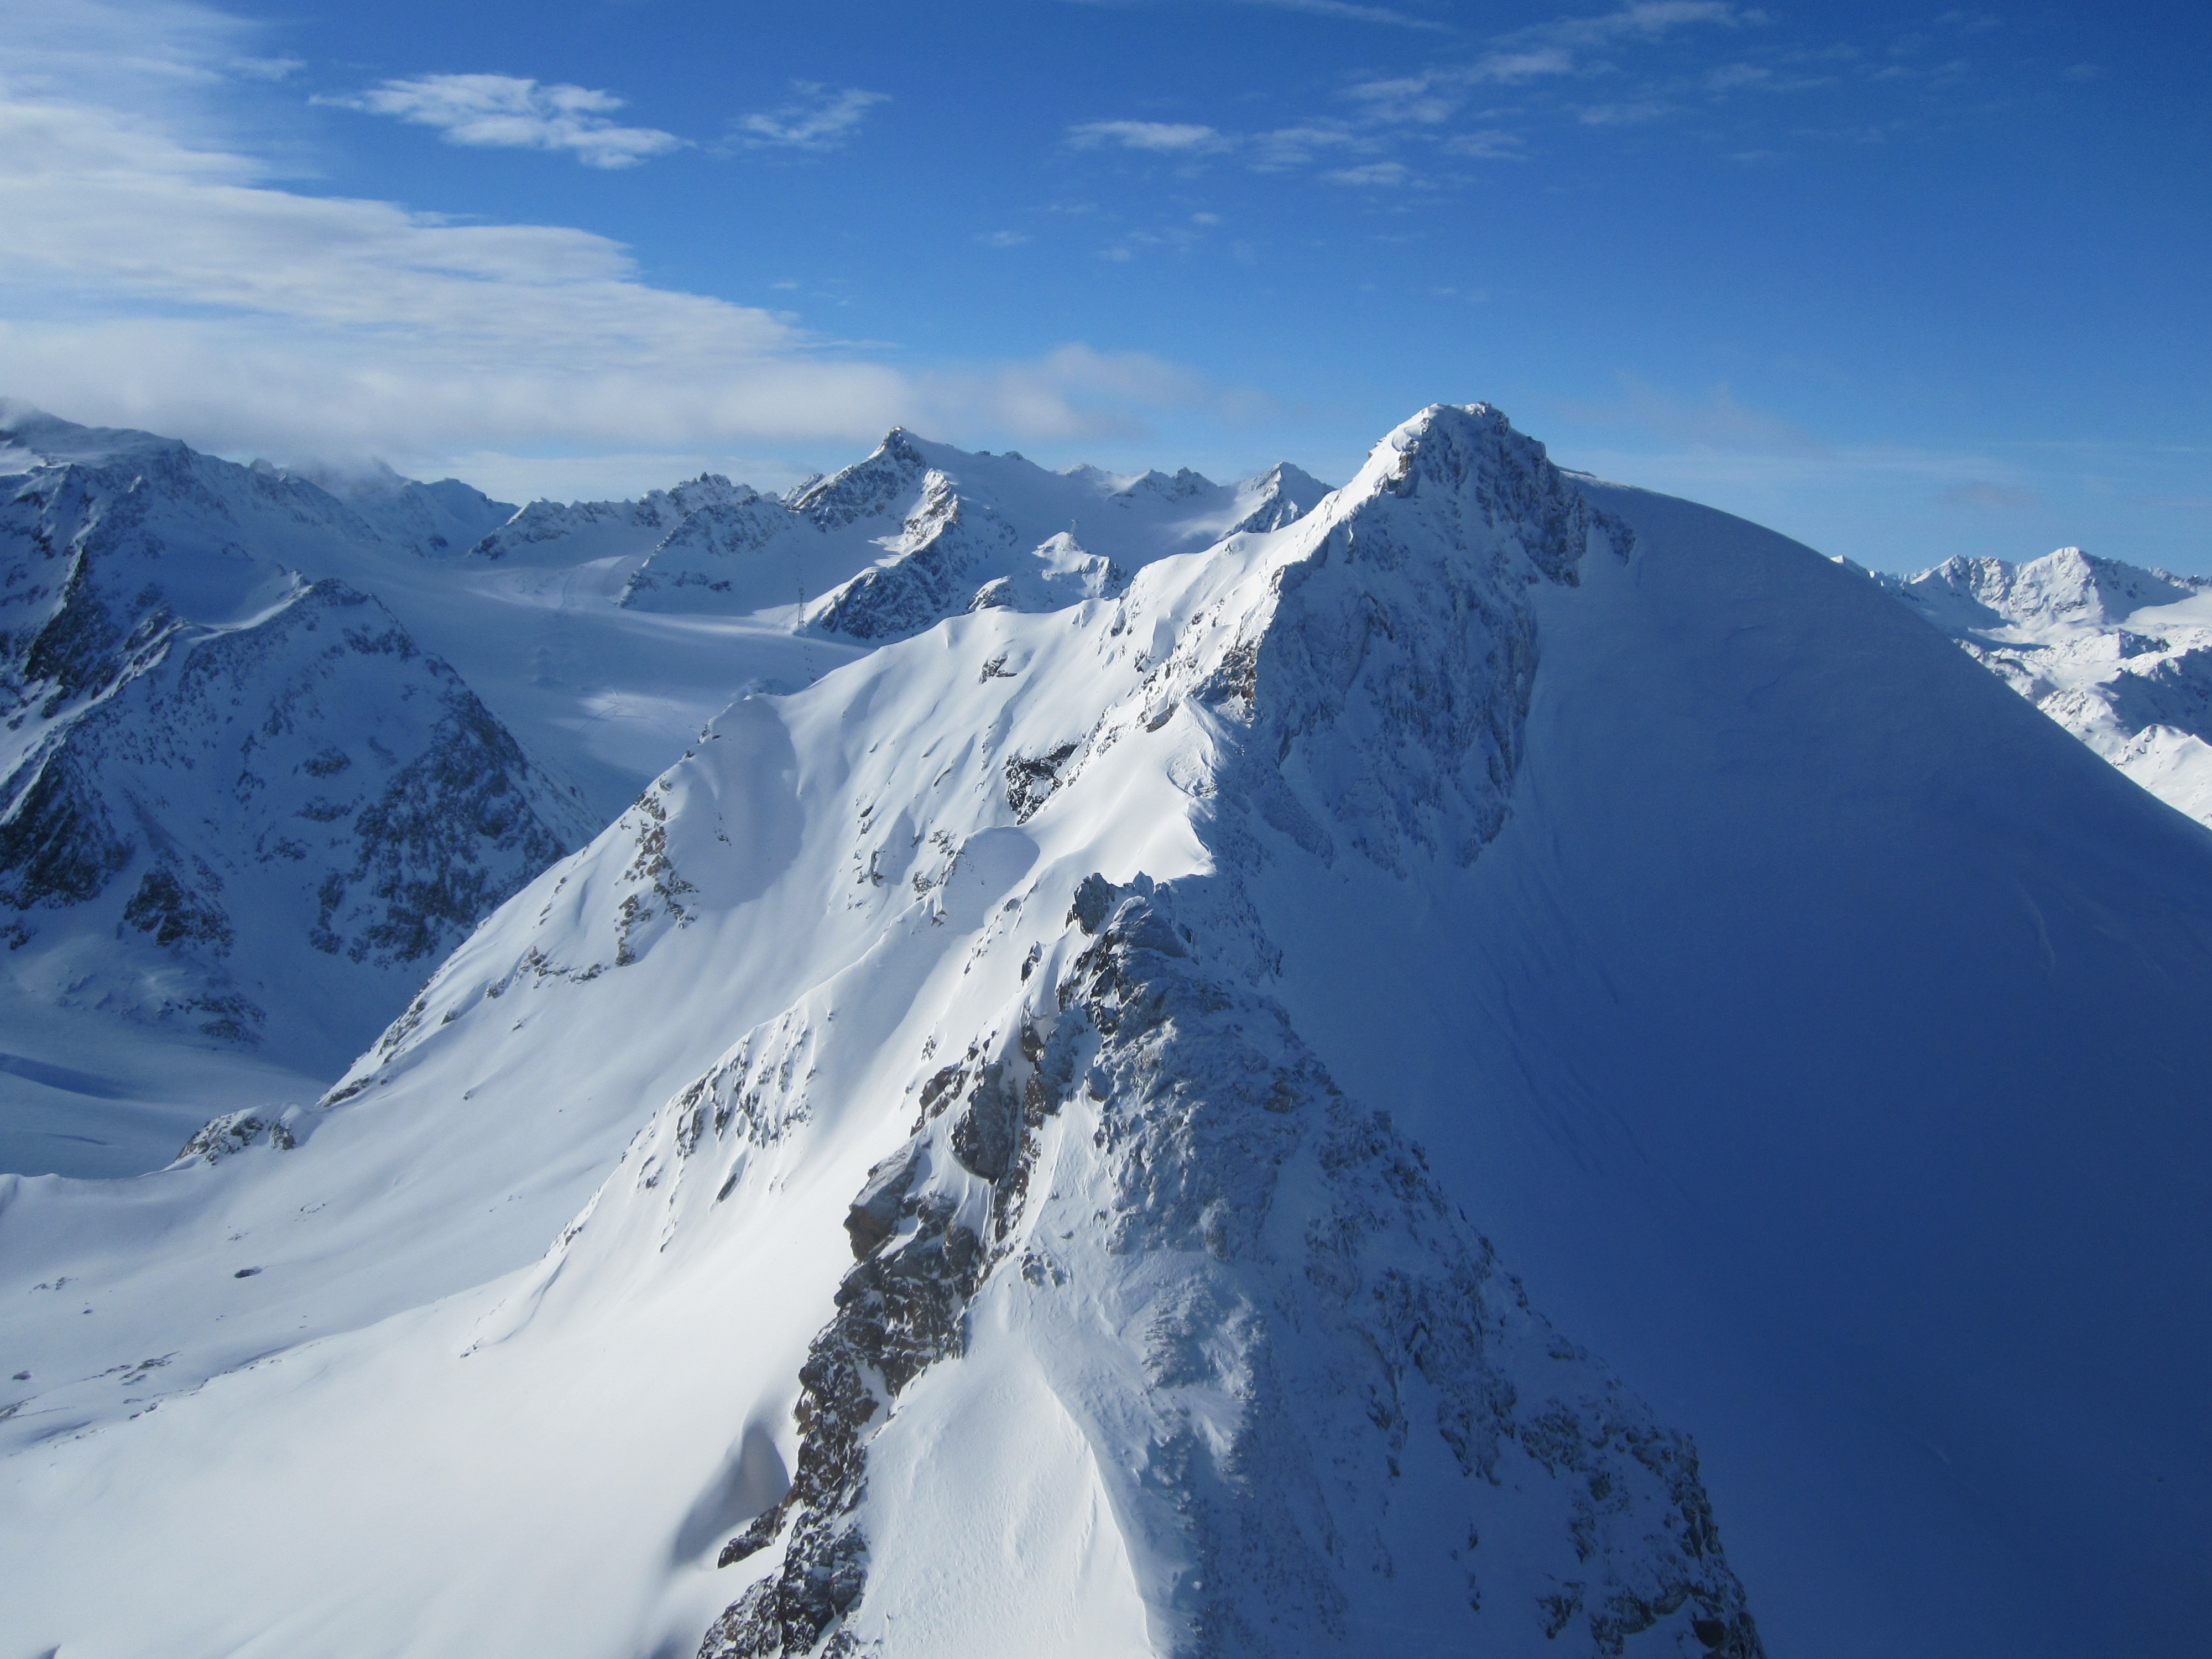
landscape, mountain, snow, winter, white, mountain range, weather, alpine, extreme sport, skiing, season, ridge, summit, austria, mountaineering, winter sport, sports, resort, mountains, alps, cirque, piste, target, winter sports, landform, ski touring, mountain pass, ski mountaineering, ski equipment, s lden, geographical feature, mountainous landforms, glacial landform, geological phenomenon